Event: Nepal Earthquake
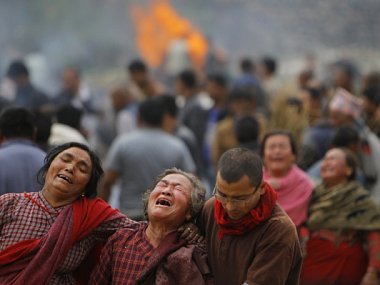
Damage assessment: no_damage